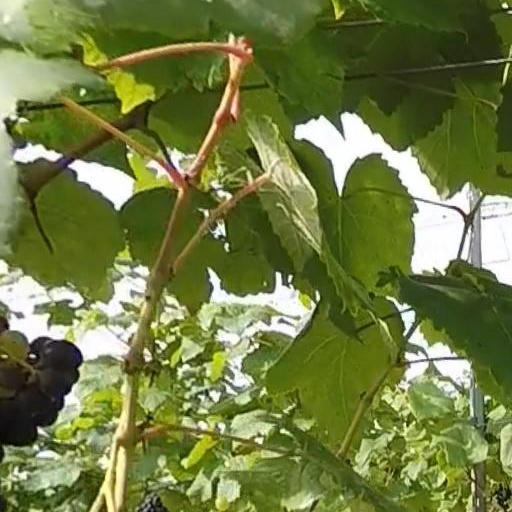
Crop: grape